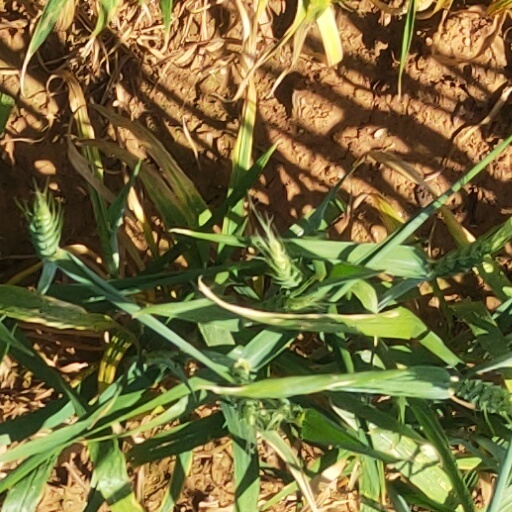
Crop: wheat